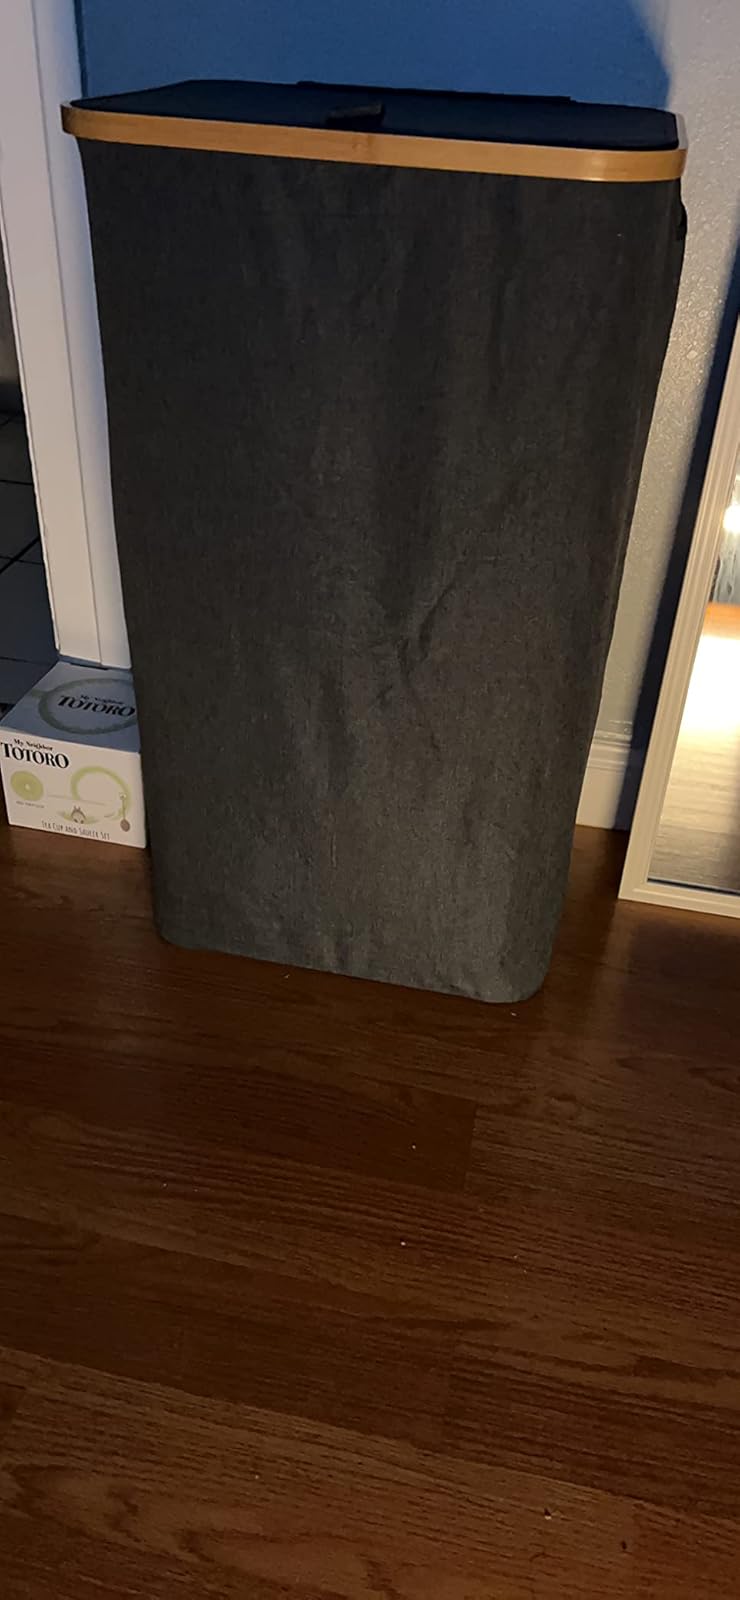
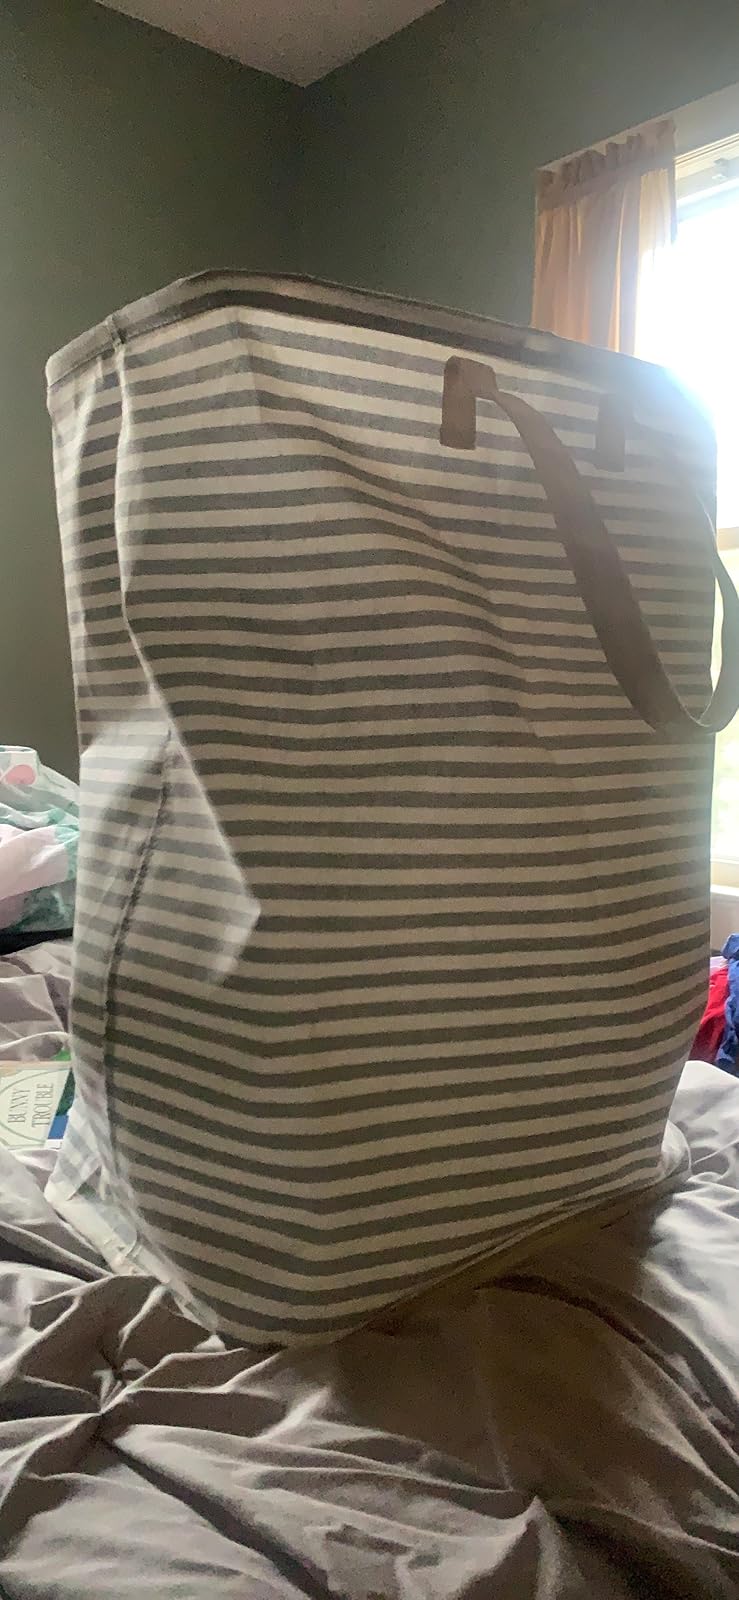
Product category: items_hamper
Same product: no